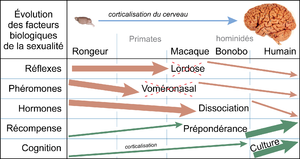
Description de l'évolution des principaux facteurs neurobiologiques qui contrôlent le comportement sexuel des mammifères. Chez les primates et surtout chez les hominidés, plusieurs facteurs neurobiologiques ont été modifiés
Une position sexuelle est la manière dont deux ou plusieurs partenaires positionnent leurs corps lors d’un rapport sexuel.
Le rapport sexuel ou coït, en tant que relation humaine, implique de facto plus d'un individu dans un comportement sexuel humain aboutissant ou non à une pénétration. Exclue par cette définition, la masturbation demeure un acte sexuel pouvant provoquer les mêmes réponses physiologiques.
Le clitoris, ou selon les travaux anatomiques récents organe bulbo-clitoridien ou complexe clitoridien, est un organe érectile de la vulve observé chez les femelles des Mammifères et chez deux espèces d'oiseaux.
Le comportement sexuel permet la reproduction des espèces animales sexuées. Ce comportement change d'une espèce à l'autre, en raison des différences de l'organisation du corps et du système nerveux. La morphologie du corps et surtout l'organisation du système nerveux déterminent les caractéristiques du comportement sexuel.
Dans le comportement sexuel des mammifères, la lordose correspond chez les femelles à une position sexuelle réflexe qui permet la copulation.
Le terme sexualité englobe les phénomènes de la reproduction biologique des organismes, les comportements sexuels permettant cette reproduction, et enfin les nombreux phénomènes culturels liés à ces comportements sexuels.
Le comportement érotique chez les hominidés, se distingue du comportement de reproduction.